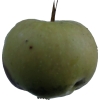
Label: Apple 12